Steve Furness

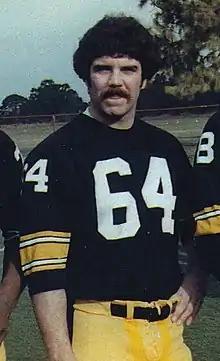
Furness with the Pittsburgh Steelers in 1977

Stephen Robert Furness (December 5, 1950 – February 9, 2000) was an American professional football defensive tackle for the Pittsburgh Steelers and Detroit Lions of the National Football League (NFL), and a member of the Steelers' famed Steel Curtain defense. He earned four Super Bowl rings as a member of the Steelers. He was of English and Armenian descent.